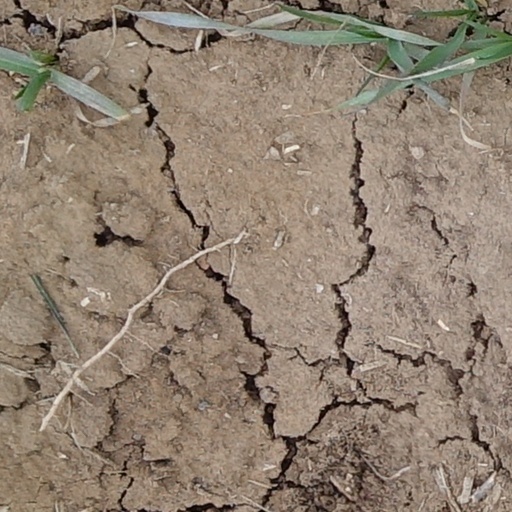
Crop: wheat